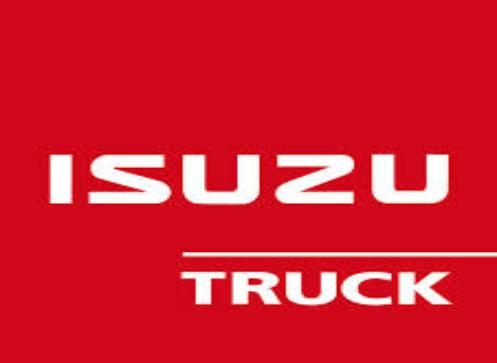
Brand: Isuzu-1
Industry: Transportation